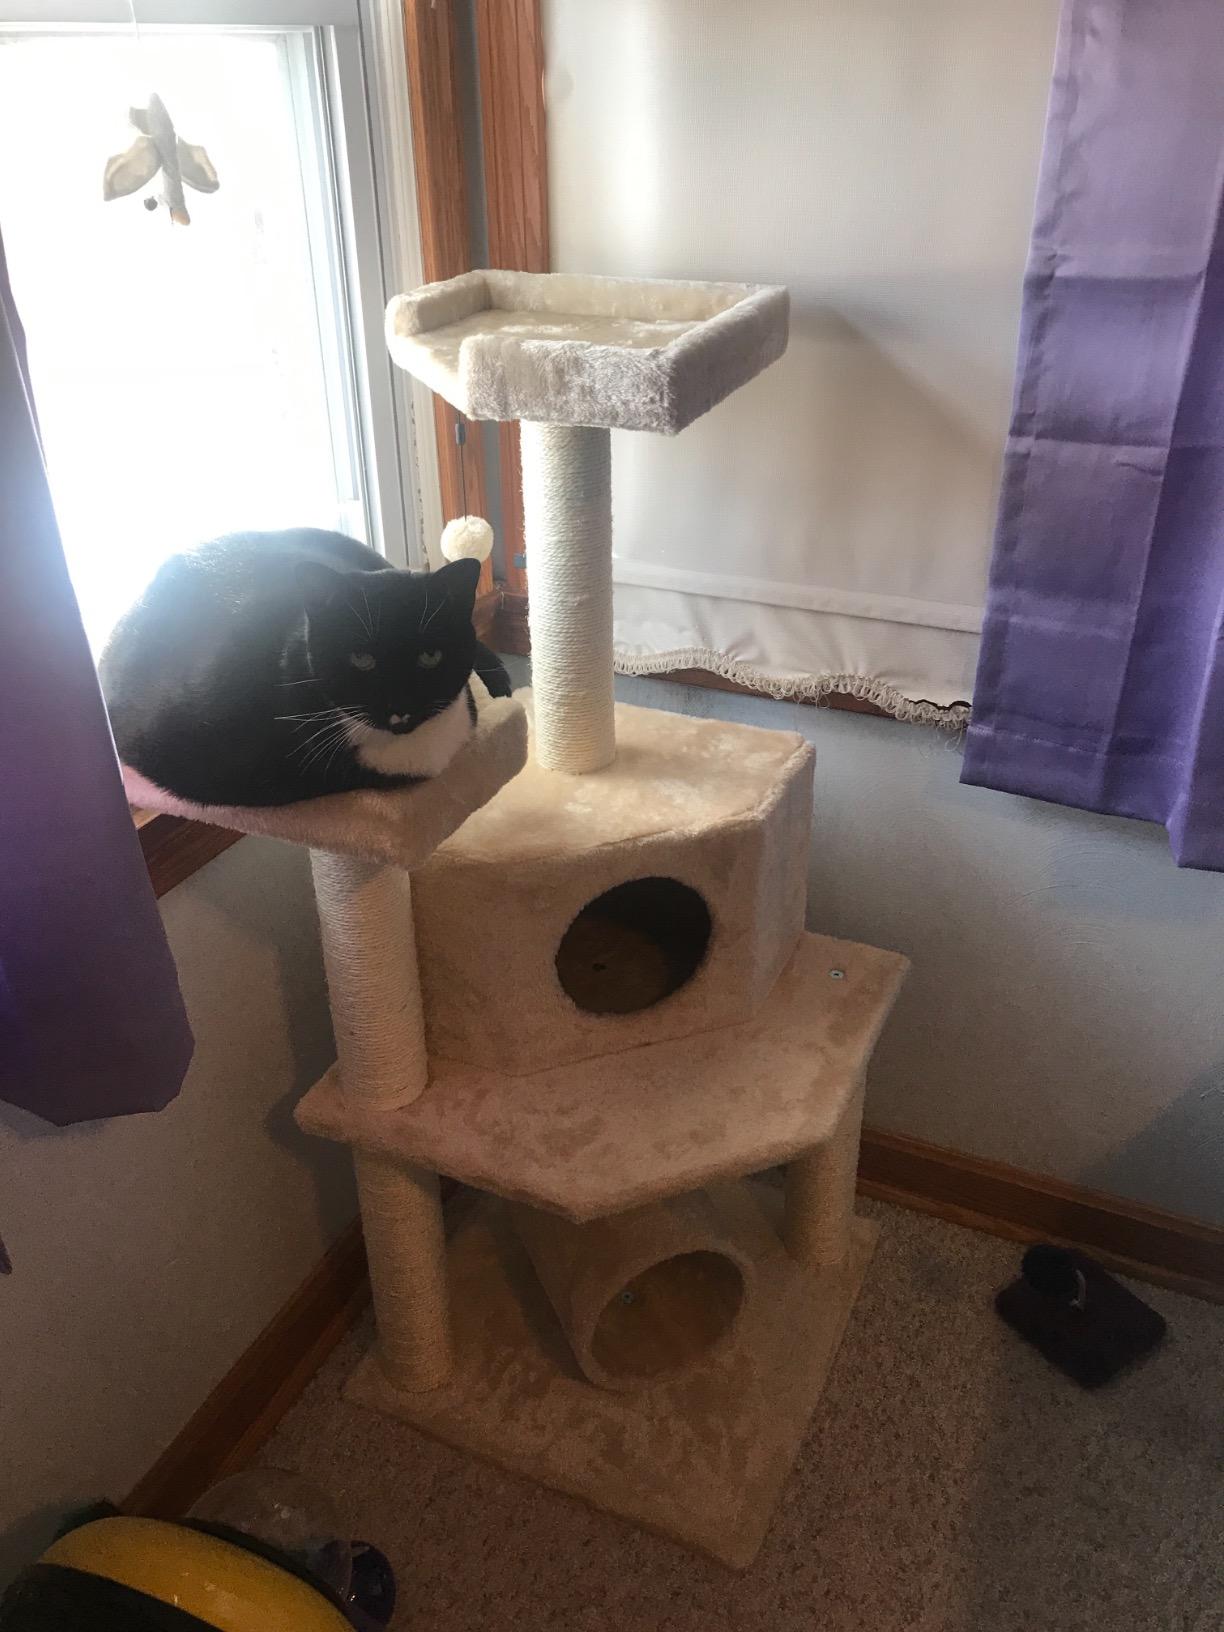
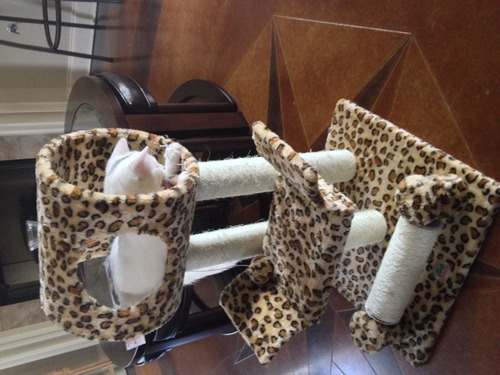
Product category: items_cat tree
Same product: no